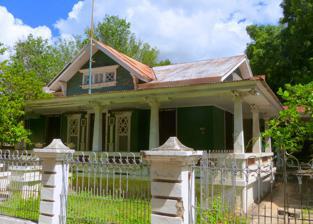
Building: Casa Miguel C. Godreau
Country: Puerto Rico
Year built: 1919
United States historic place Casa Miguel C. Godreau U.S. National Register of Historic Places Casa Godreau in 2017. Location 146 Reina Duarte Street Ponce, Puerto Rico Coordinates 18°00′44″N 66°37′06″W / 18.0122082°N 66.6183506°W / 18.0122082; -66.6183506 Built 1919 Architect Julio Conesa, Julio Morales NRHP reference No. 86000894 Added to NRHP April 30, 1986 The Miguel C. Godreau House ( Spanish : Casa Miguel C. Godreau ) is a historic residence located in the historic zone of the municipality of Ponce, Puerto Rico . The house was designed by architects Julio Conesa and Julio Morales and was built in 1919. It was listed in the National Register of Historic Places (NRHP) in 1986. Architecture The house was designed by engineers Julio Conesa and Julio Morales and built in 1919 at 146 Reina Duarte Street as a wedding present for Conesa's friend Miguel C. Godreau and his wife Leonina Godreau. The house was designed in a unique eclectic style that was foreign at the time in Ponce, during a time where the Neoclassical and the Ponce Creole architectures were the most popular style in the city and the wider region. At the time of the NRHP-designation the house was still owned and lived by Mrs. Godreau. The simple but elegant façade has preserved its style and dark forest green color since its construction with the roofing of the balcony area being the only alteration made to the original design. Gallery House details in 1985 See also Architecture of Puerto Rico National Register of Historic Places listings in southern Puerto Rico References